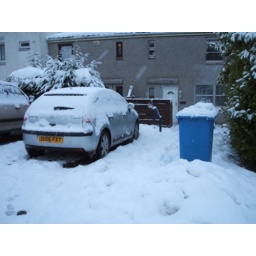
house and car in snow